David Rait

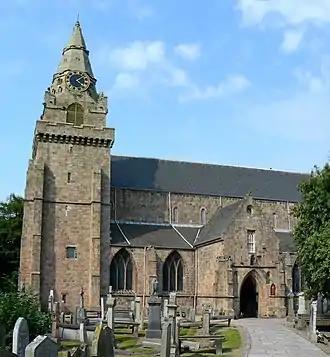
St Machar's Cathedral

He belonged to the Rait family of Hallgreen in The Mearns. In 1598, he succeeded Alexander Arbuthnot as minister of St Machar's Cathedral in Old Aberdeen and concurrently served as Principal of the nearby King's College, Aberdeen. He chaired the General Assembly in Aberdeen in 1605 in his capacity as Moderator of the Synod. Rait received a Doctor of Divinity degree in 1620. He retired from St Machar's Cathedral in 1621, with Alexander Scrogie succeeding him, but continued as Principal of King's College until his death in 1632.